Phenol sulfur transferase deficiency

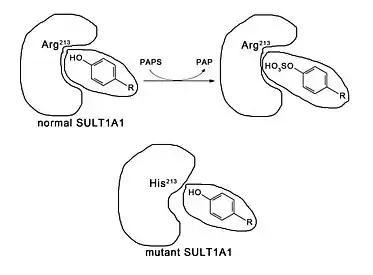
PST is a protein composed of long chain of amino acids in which the substitution of arginine by histidine at the position 213 due to the SULT1A1*2 polymorphism would cause the changes in biochemical properties and reduce the size of substrate binding site.

PST deficiency can be caused by inherited mutations in the PST genes, for example the SULT1A1*2 polymorphism, which is a single nucleotide polymorphism at the 638th base of the SULT1A1 gene from guanine to adenosine that causes the change of the 213th amino acid residue of the resultant SULT1A1 from arginine to histidine. This mutation causes a conformational change in the enzyme, reducing the size of the binding site and altering the thermochemical properties, which halves the substrate binding affinity and enzyme thermostability, and results in diminished enzymatic activity.